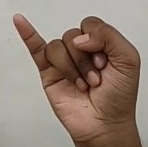
ASL sign: J